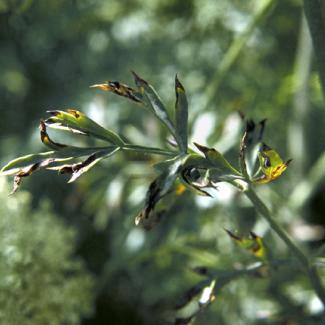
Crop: unknown
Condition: carrot_carrot_alternaria_blight